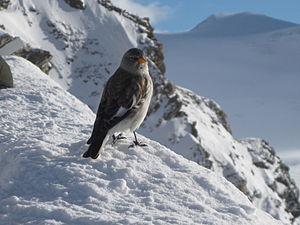
Le Pamir est un massif de haute montagne centré sur l'Est du Tadjikistan avec des prolongements en Afghanistan, en République populaire de Chine et au Kirghizistan. Situé à la jonction entre plusieurs systèmes orographiques d'Asie centrale et du Tibet, il possède trois sommets principaux de plus de 7 000 mètres dont le pic Ismail Samani, généralement considéré comme son point culminant à 7 495 mètres d'altitude, ce qui a valu au massif le qualificatif de « toit du monde ». Son nom s'applique aussi bien à un certain type de vallée glaciaire plus fertile que les montagnes et les plateaux qui les entourent. Ces derniers sont généralement soumis à des conditions climatiques extrêmes, avec des précipitations très faibles et des écarts de températures importants, en particulier dans la moitié orientale désertique du massif. Toutefois, le Pamir est l'une des régions qui abritent le plus de glaciers en dehors des pôles, dont le glacier Fedtchenko avec 77 kilomètres de long. Ceci lui permet d'être parcouru par un grand nombre de rivières appartenant aux bassins de l'Amou-Daria à l'ouest et du Tarim à l'est, et de contenir des centaines de lacs.